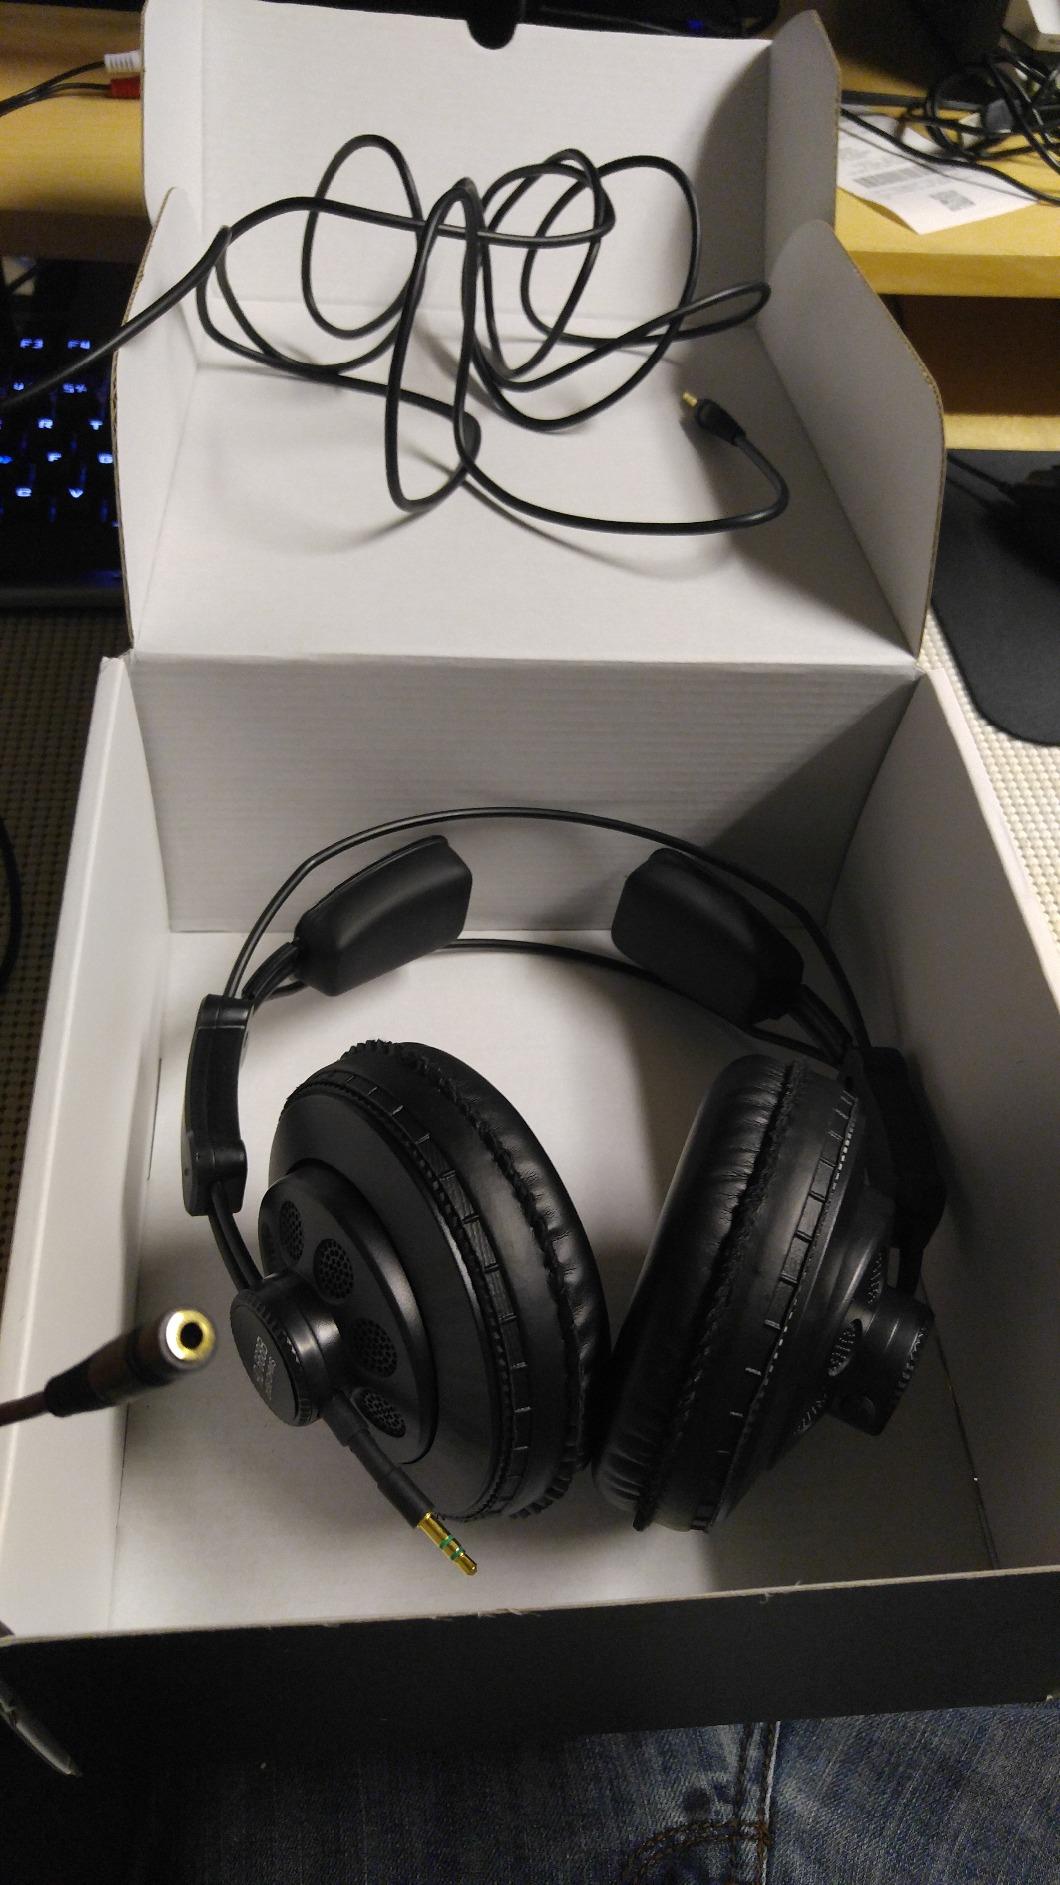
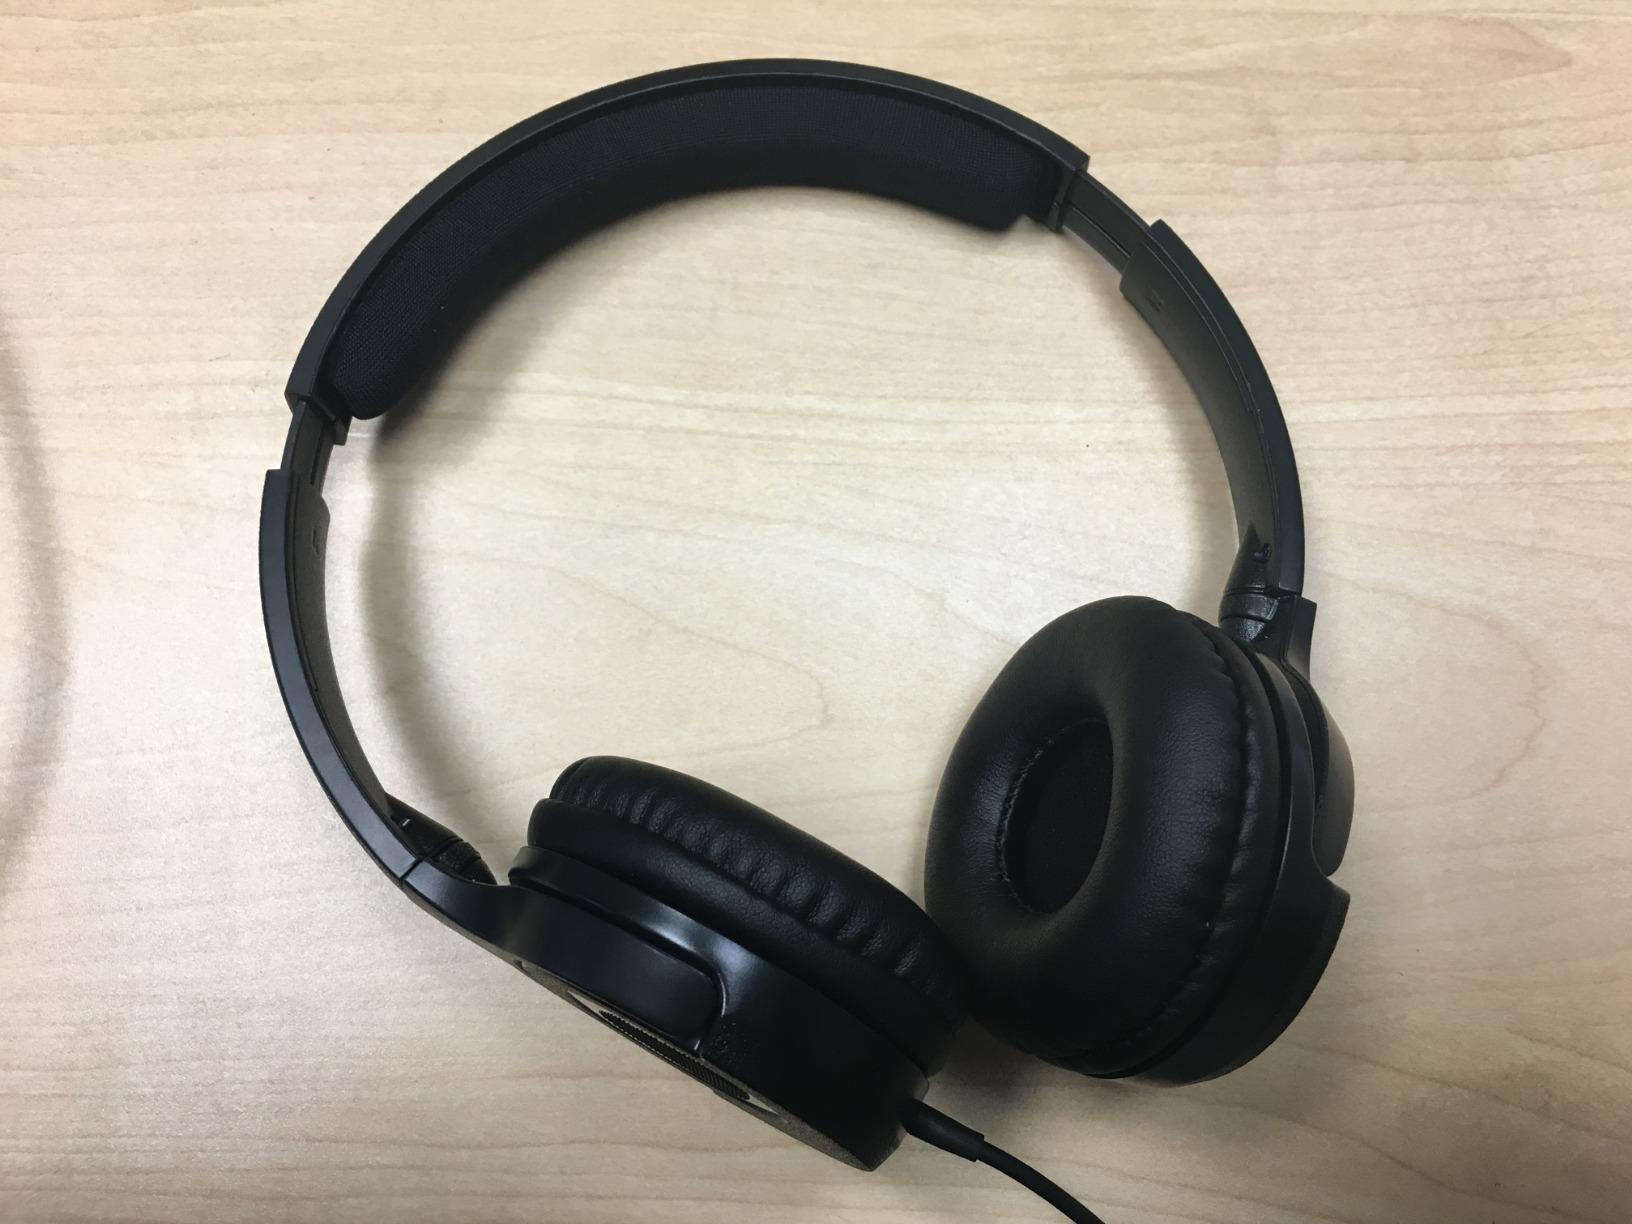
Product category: headphones
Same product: no